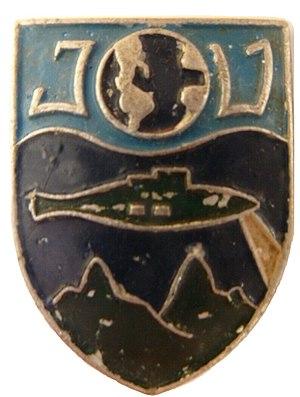
Insigne du ravitailleur de sous-marins Jules Verne
Le Jules Verne est un navire ravitailleur de sous-marins de la Marine nationale française, en service de 1931 à 1961.